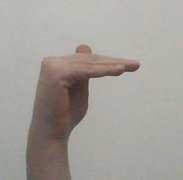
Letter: khaa